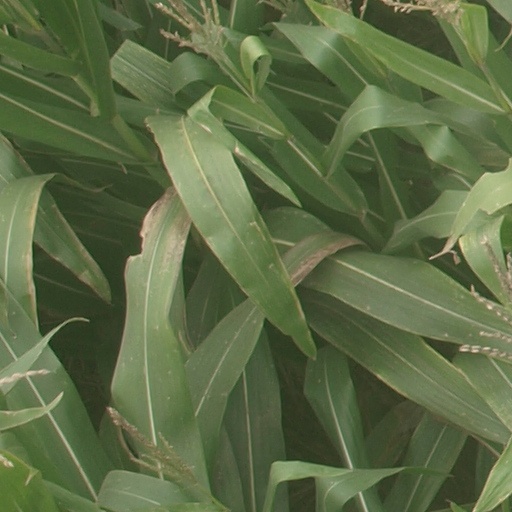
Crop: maize; corn